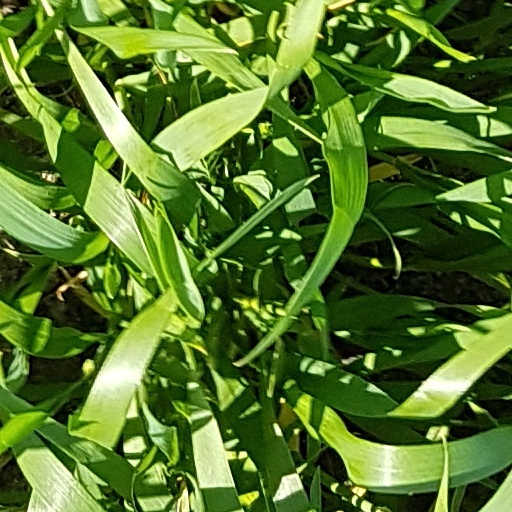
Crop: wheat